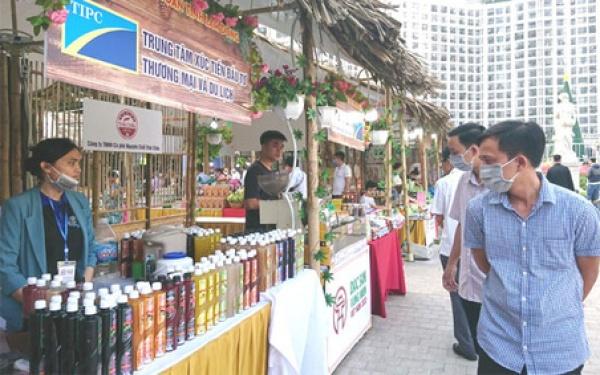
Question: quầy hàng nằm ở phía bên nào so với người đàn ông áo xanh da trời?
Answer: quầy hàng nằm bên phải người đàn ông áo xanh da trời